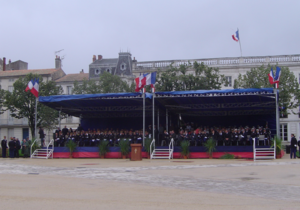
Rochefort, appelée aussi Rochefort-sur-Mer, est une commune du Sud-Ouest de la France située dans le département de la Charente-Maritime. Ses habitants sont appelés les Rochefortais et les Rochefortaises.